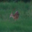
Label: deer